2014 Ludian earthquake

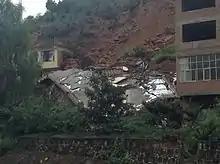
Longtoushan Town after the earthquake

The magnitude of the earthquake was 6.1 on the moment magnitude scale, with an intensity of up to VII ("Very strong") on the Mercalli intensity scale. The quake was the result of a strike-slip fault, whose fault plane has a southwest–northeast strike.